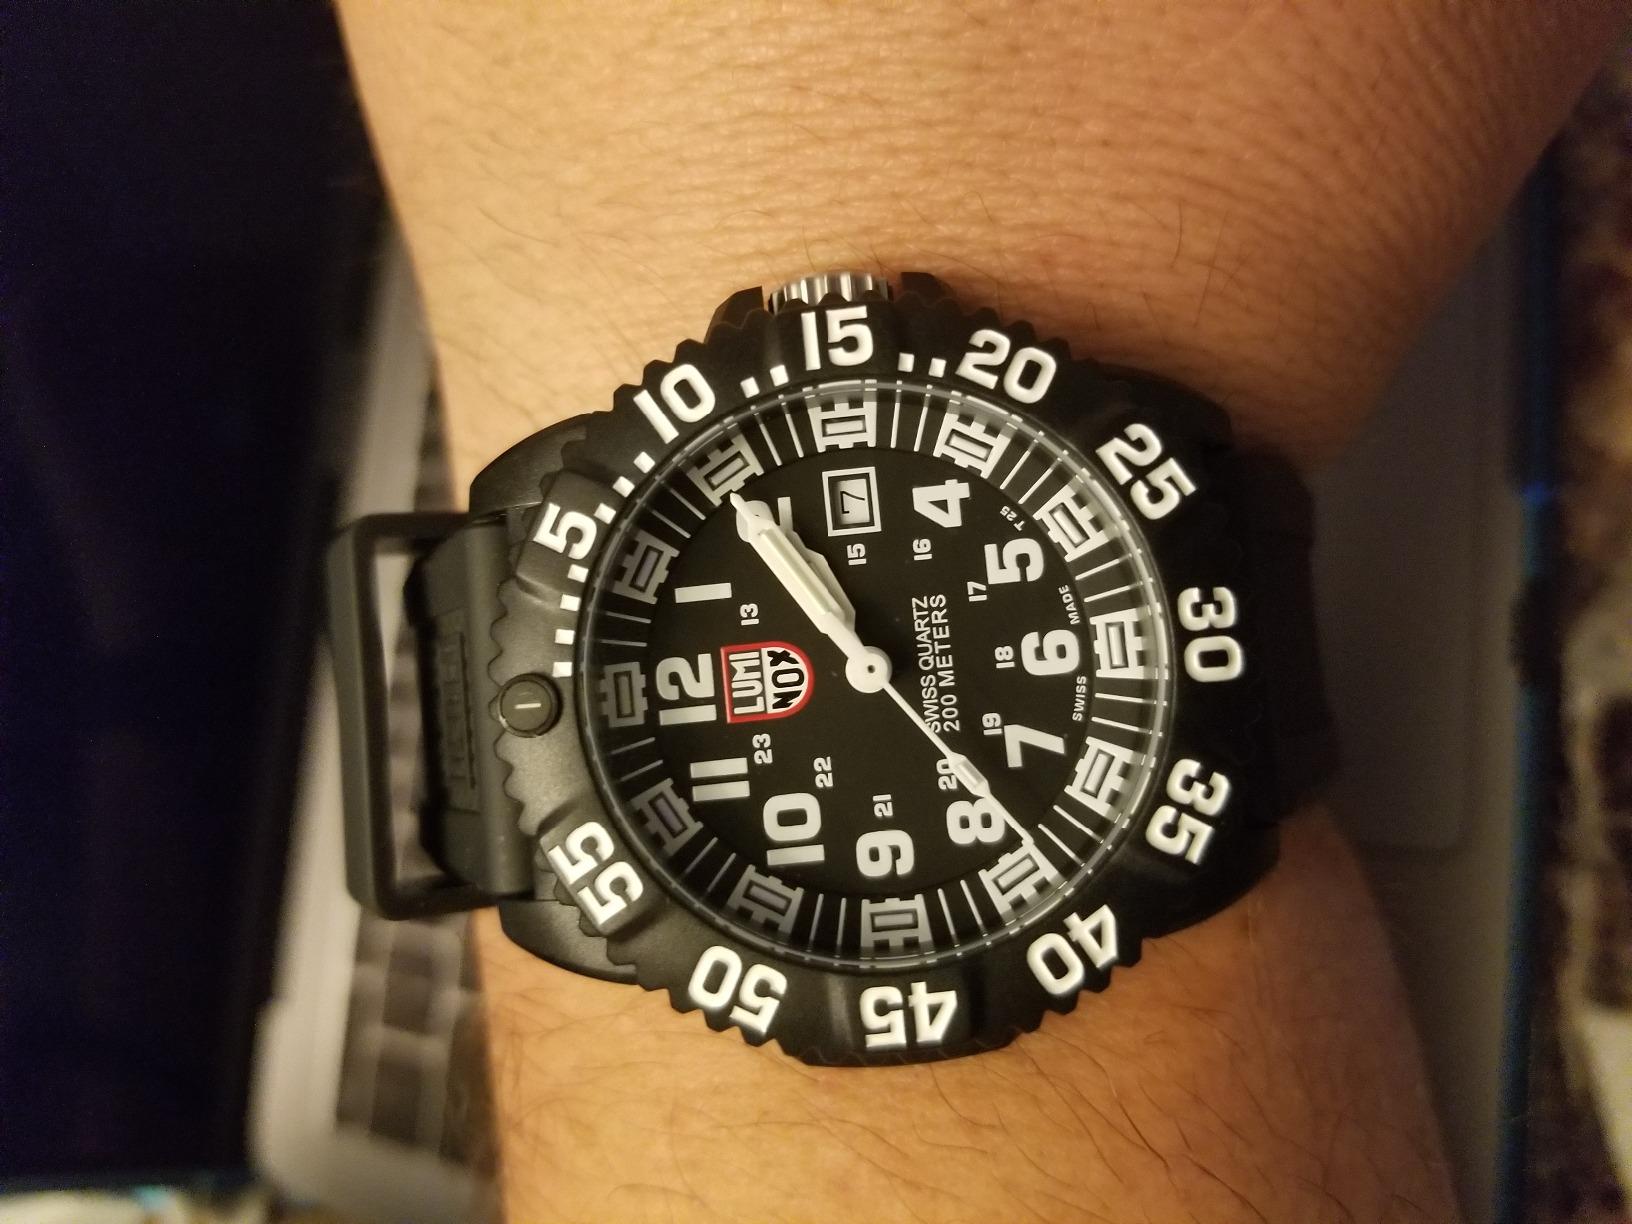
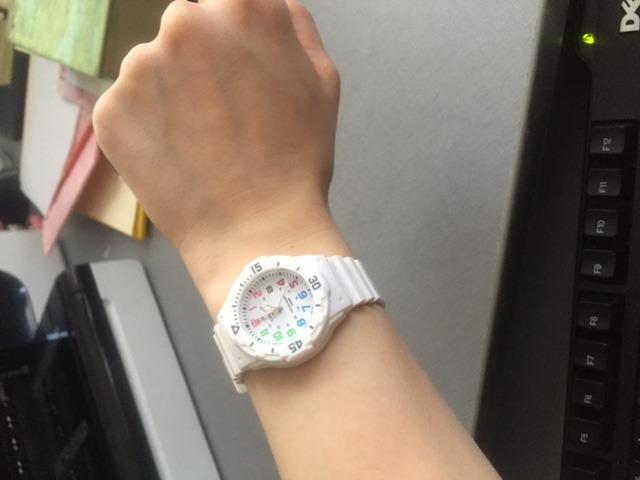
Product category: accessories_watch
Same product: no